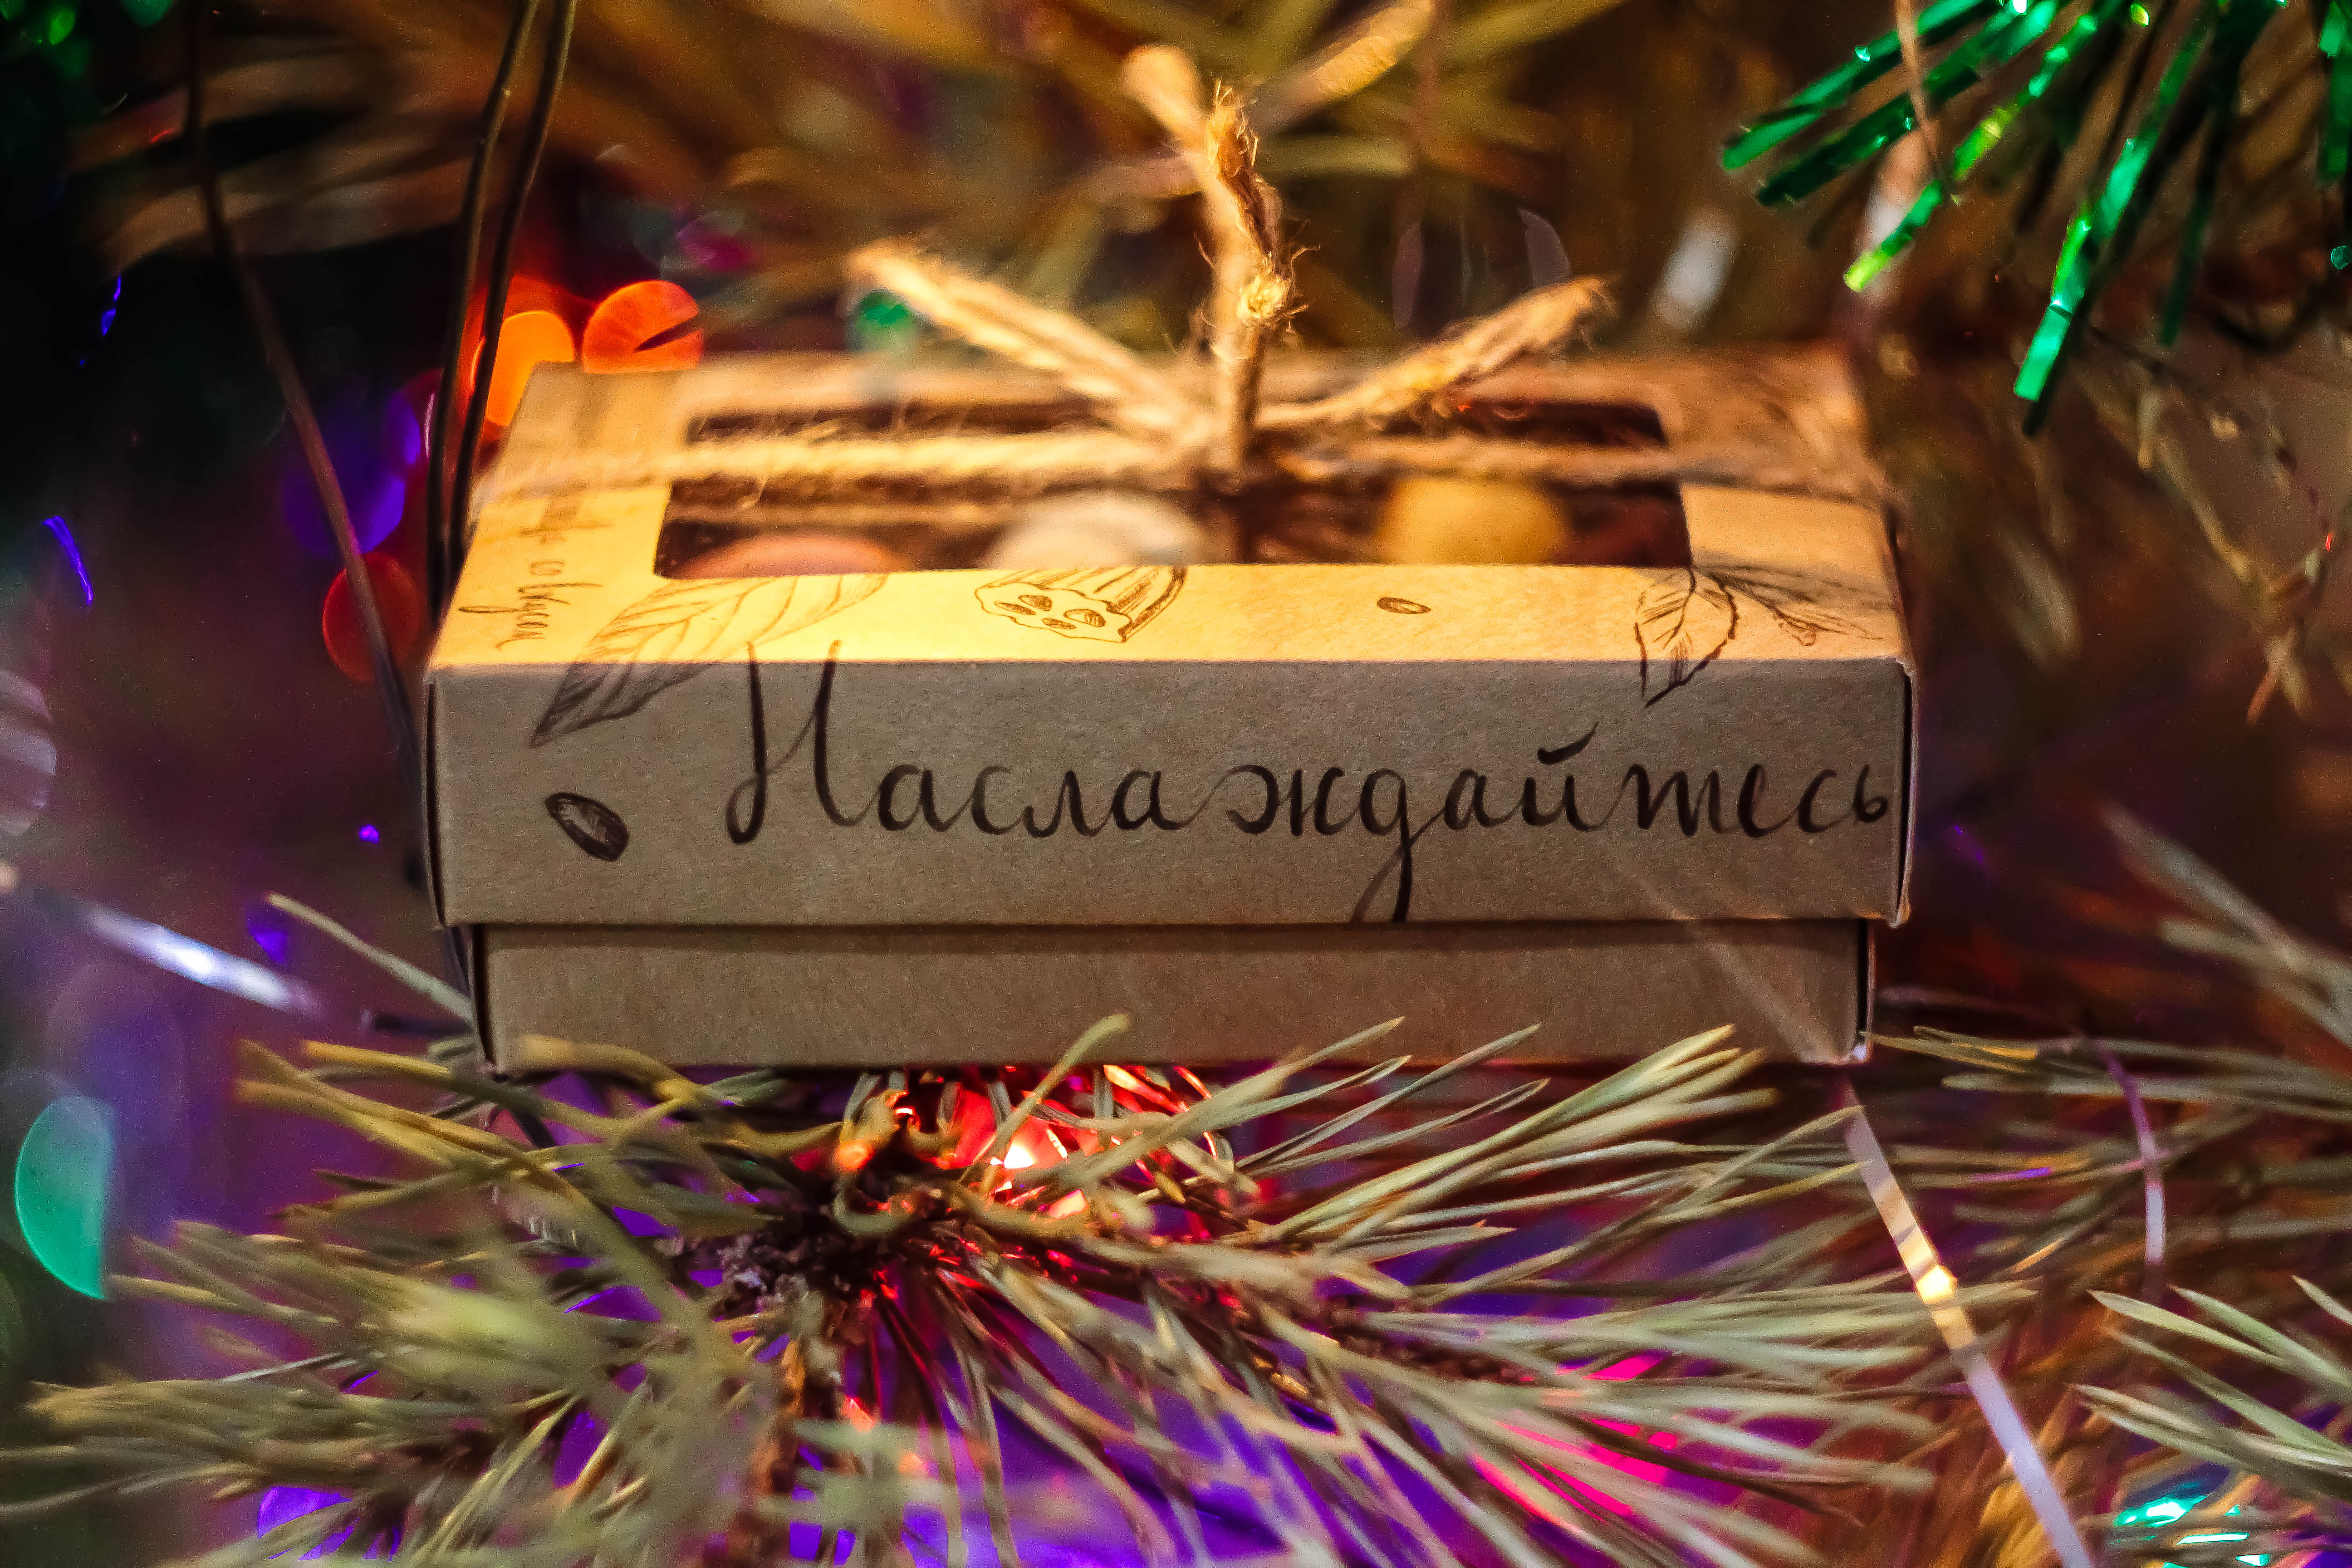
box, christmas ornament, tree, christmas, ornament, christmas eve, christmas decoration, fir, Holiday ornament, christmas tree, event, branch, plant, interior design, pine family, christmas lights, spruce, pine, present, conifer